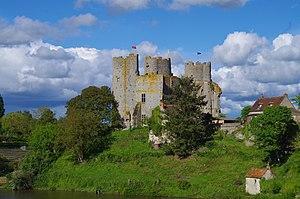
Forteresse de Bourbon l'Archambault
Le château de Bourbon-l’Archambault est un ancien château fort du XIIIᵉ siècle, remanié à plusieurs reprises, dont les vestiges se dressent sur la commune de Bourbon-l'Archambault dans le département de l'Allier et la région Auvergne-Rhône-Alpes.